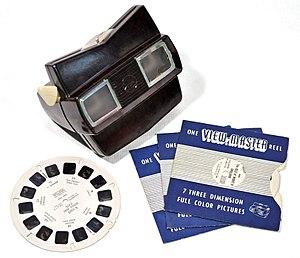
L'expression « réalité virtuelle » renvoie typiquement à une technologie informatique qui simule la présence physique d'un utilisateur dans un environnement artificiellement généré par des logiciels. La réalité virtuelle crée un environnement avec lequel l'utilisateur peut interagir. La réalité virtuelle reproduit donc artificiellement une expérience sensorielle, qui peut inclure la vue, le toucher, l'ouïe et l'odorat.